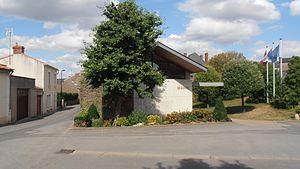
la mairie
Le Mesnil-en-Vallée est une ancienne commune française située dans le département de Maine-et-Loire, en région Pays de la Loire, devenue le 15 décembre 2015 une commune déléguée de la commune nouvelle de Mauges-sur-Loire.